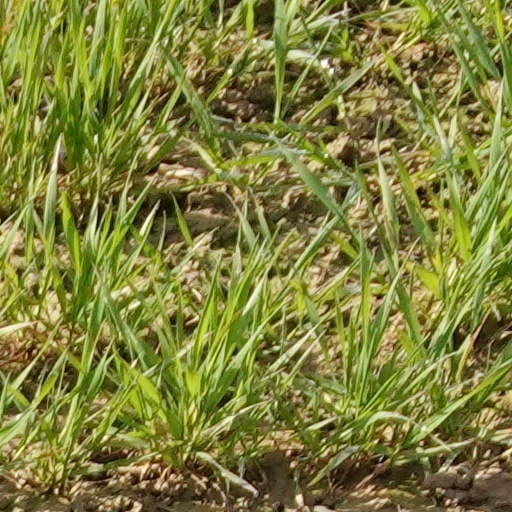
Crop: wheat